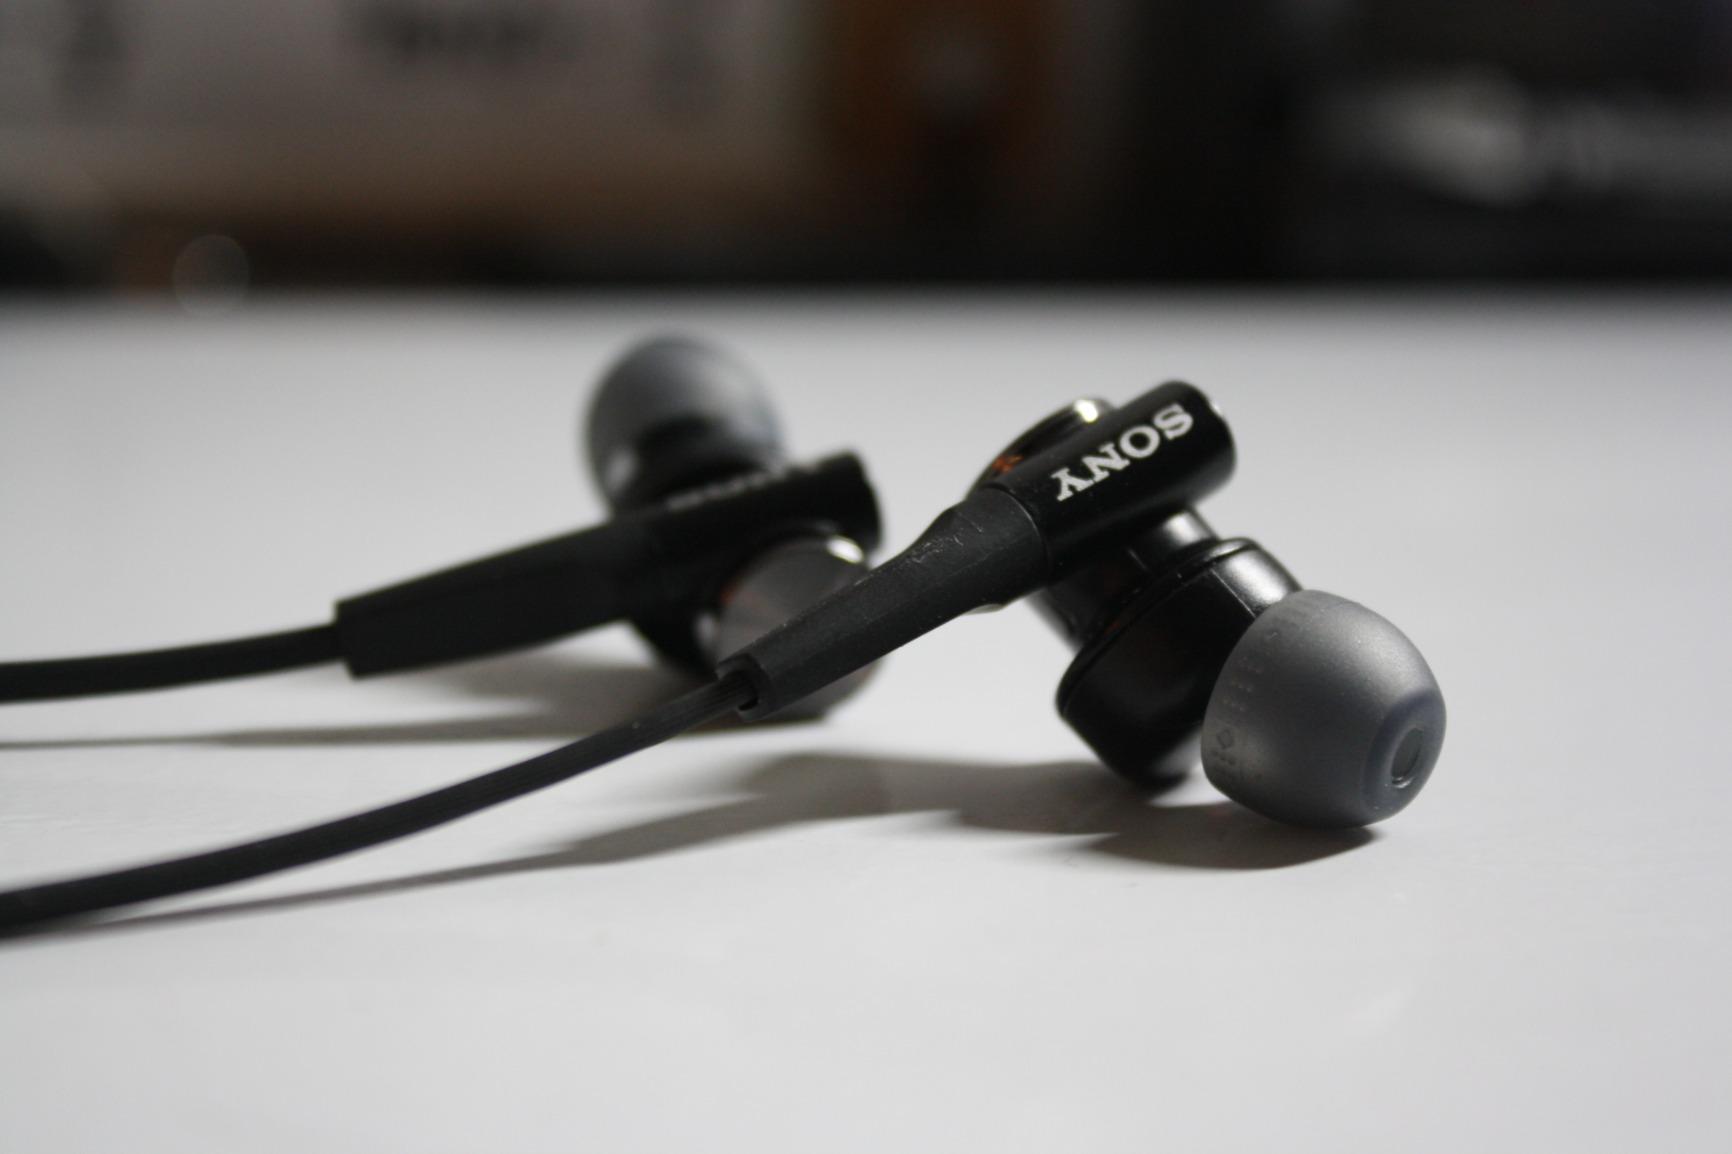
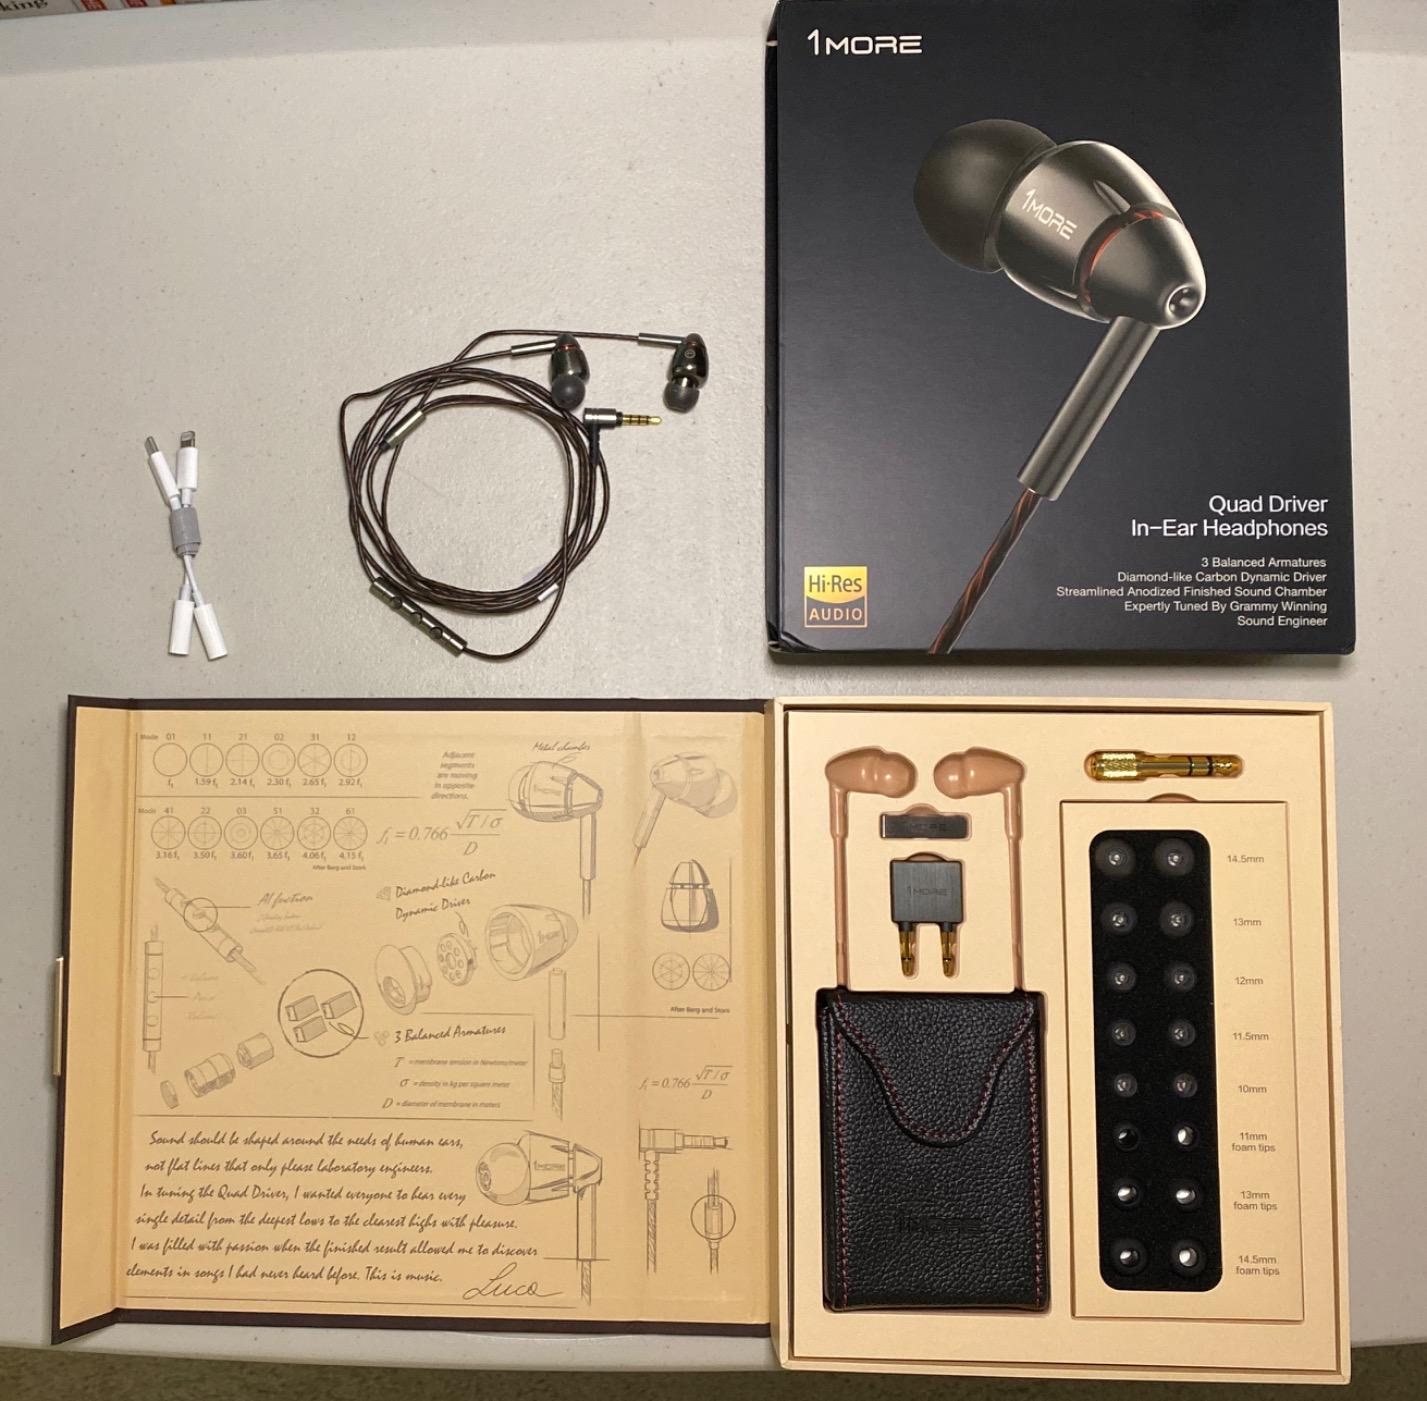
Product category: headphones
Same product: no